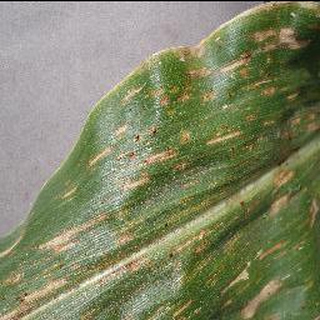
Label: corn_cercospora_leaf_spot